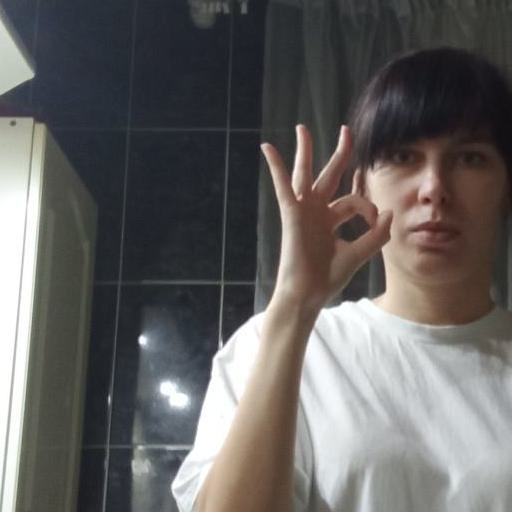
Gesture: ok